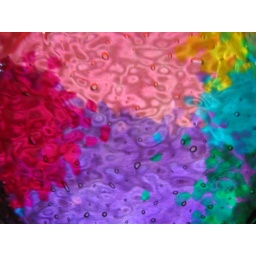
Detail of the bowl she designed and made by melting plastic beads.